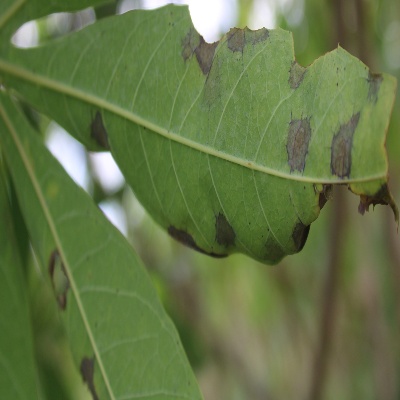
Crop: Cassava
Condition: brown spot